Hot air balloon

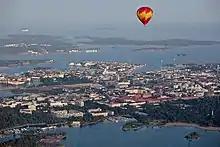
A hot air balloon over the city of Helsinki in September 2009

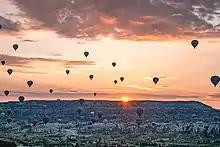
Hot air balloons, Cappadocia sunrise

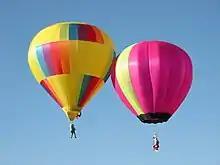
A pair of Hopper balloons

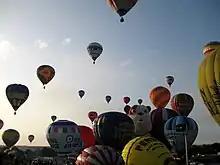
Bristol International Balloon Fiesta

Modern hot air balloons, with an onboard heat source, were developed by Ed Yost and Jim Winker, beginning during the 1950s; their work resulted in his a first successful flight on October 22, 1960. The first modern hot air balloon to be made in the United Kingdom (UK) was the Bristol Belle, built in 1967. Presently, hot air balloons are used primarily for recreation.